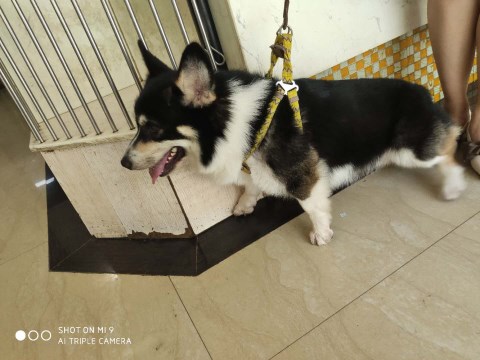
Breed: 2909-n000116-Cardigan